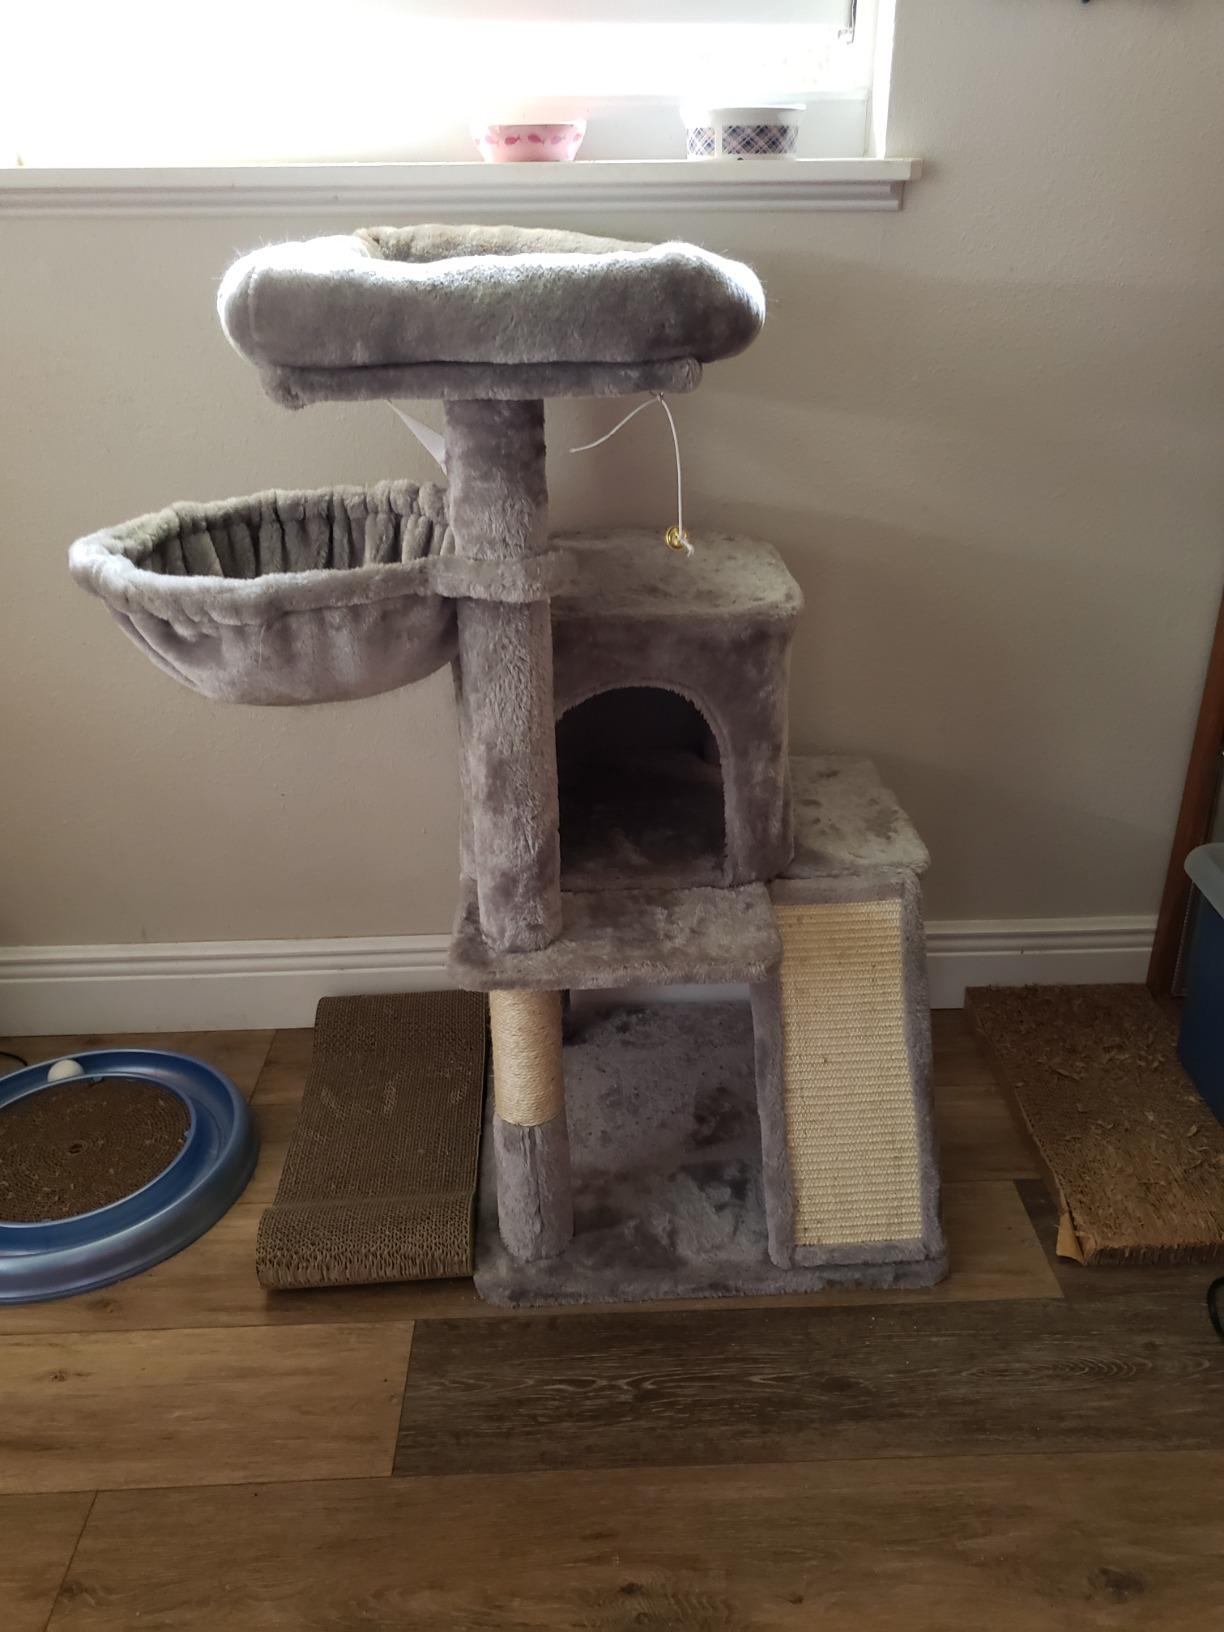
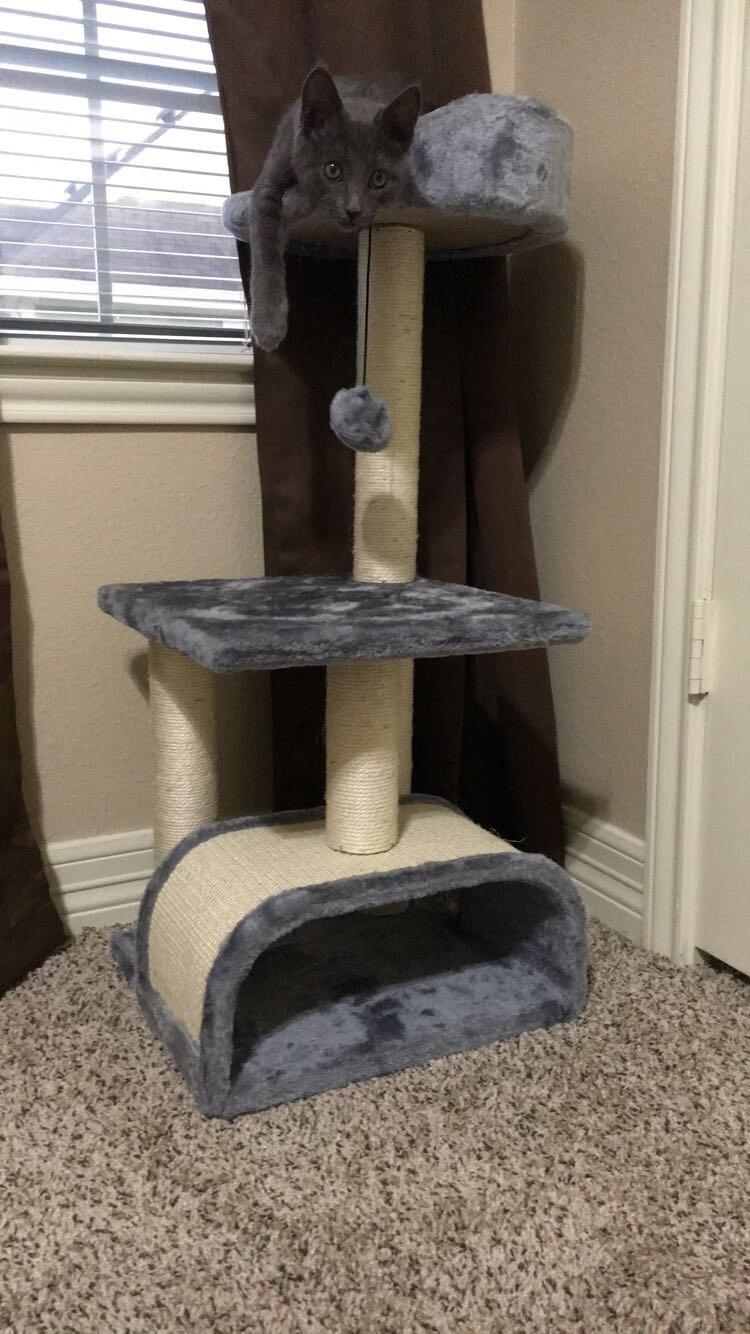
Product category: items_cat tree
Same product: no